Peter Parker (Marvel Cinematic Universe)

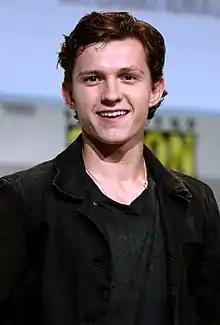
Tom Holland at the 2016 San Diego Comic-Con panel for "Spider-Man: Homecoming"

Sony was reportedly looking for an actor younger than Andrew Garfield to play Spider-Man, with Logan Lerman and Dylan O'Brien considered front-runners. Later in April 2015, Nat Wolff, Asa Butterfield, Tom Holland, Timothée Chalamet, and Liam James were under consideration by Sony and Marvel to play Spider-Man, with Holland and Butterfield as the front-runners. Butterfield, Holland, Judah Lewis, Matt Lintz (who would later be cast as Bruno Carreli in "Ms. Marvel"), Charlie Plummer, and Charlie Rowe screen tested for the lead role against Robert Downey Jr., who portrays Tony Stark / Iron Man in the MCU, for "chemistry". The six were chosen out of a search of over 1,500 actors to test in front of Feige, Pascal, and the Russo brothers—the directors of "Captain America: Civil War". Feige and Pascal narrowed the actors considered to Holland and Rowe, with both screen testing with Downey again. Holland also tested with Chris Evans, who portrays Steve Rogers / Captain America in the MCU, and emerged as the favorite. On June 23, Marvel and Sony officially announced that Holland would star as Spider-Man in the MCU in "" (2017). The Russos "were pretty vocal" about whom they wanted for the role, pushing to cast an actor close to the age of Peter Parker to differentiate from the previous portrayals. They also praised Holland for having a dancing and gymnastics background.